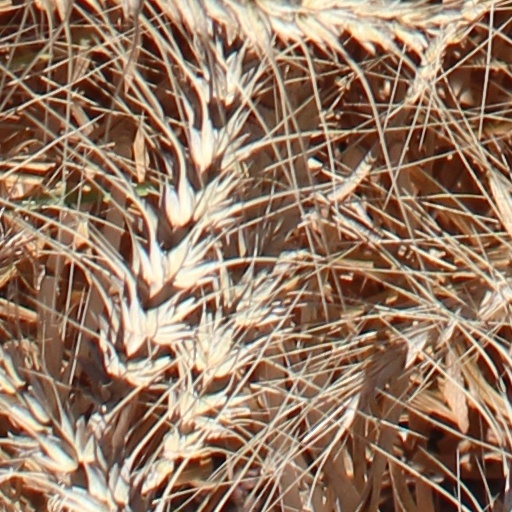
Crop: wheat